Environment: real
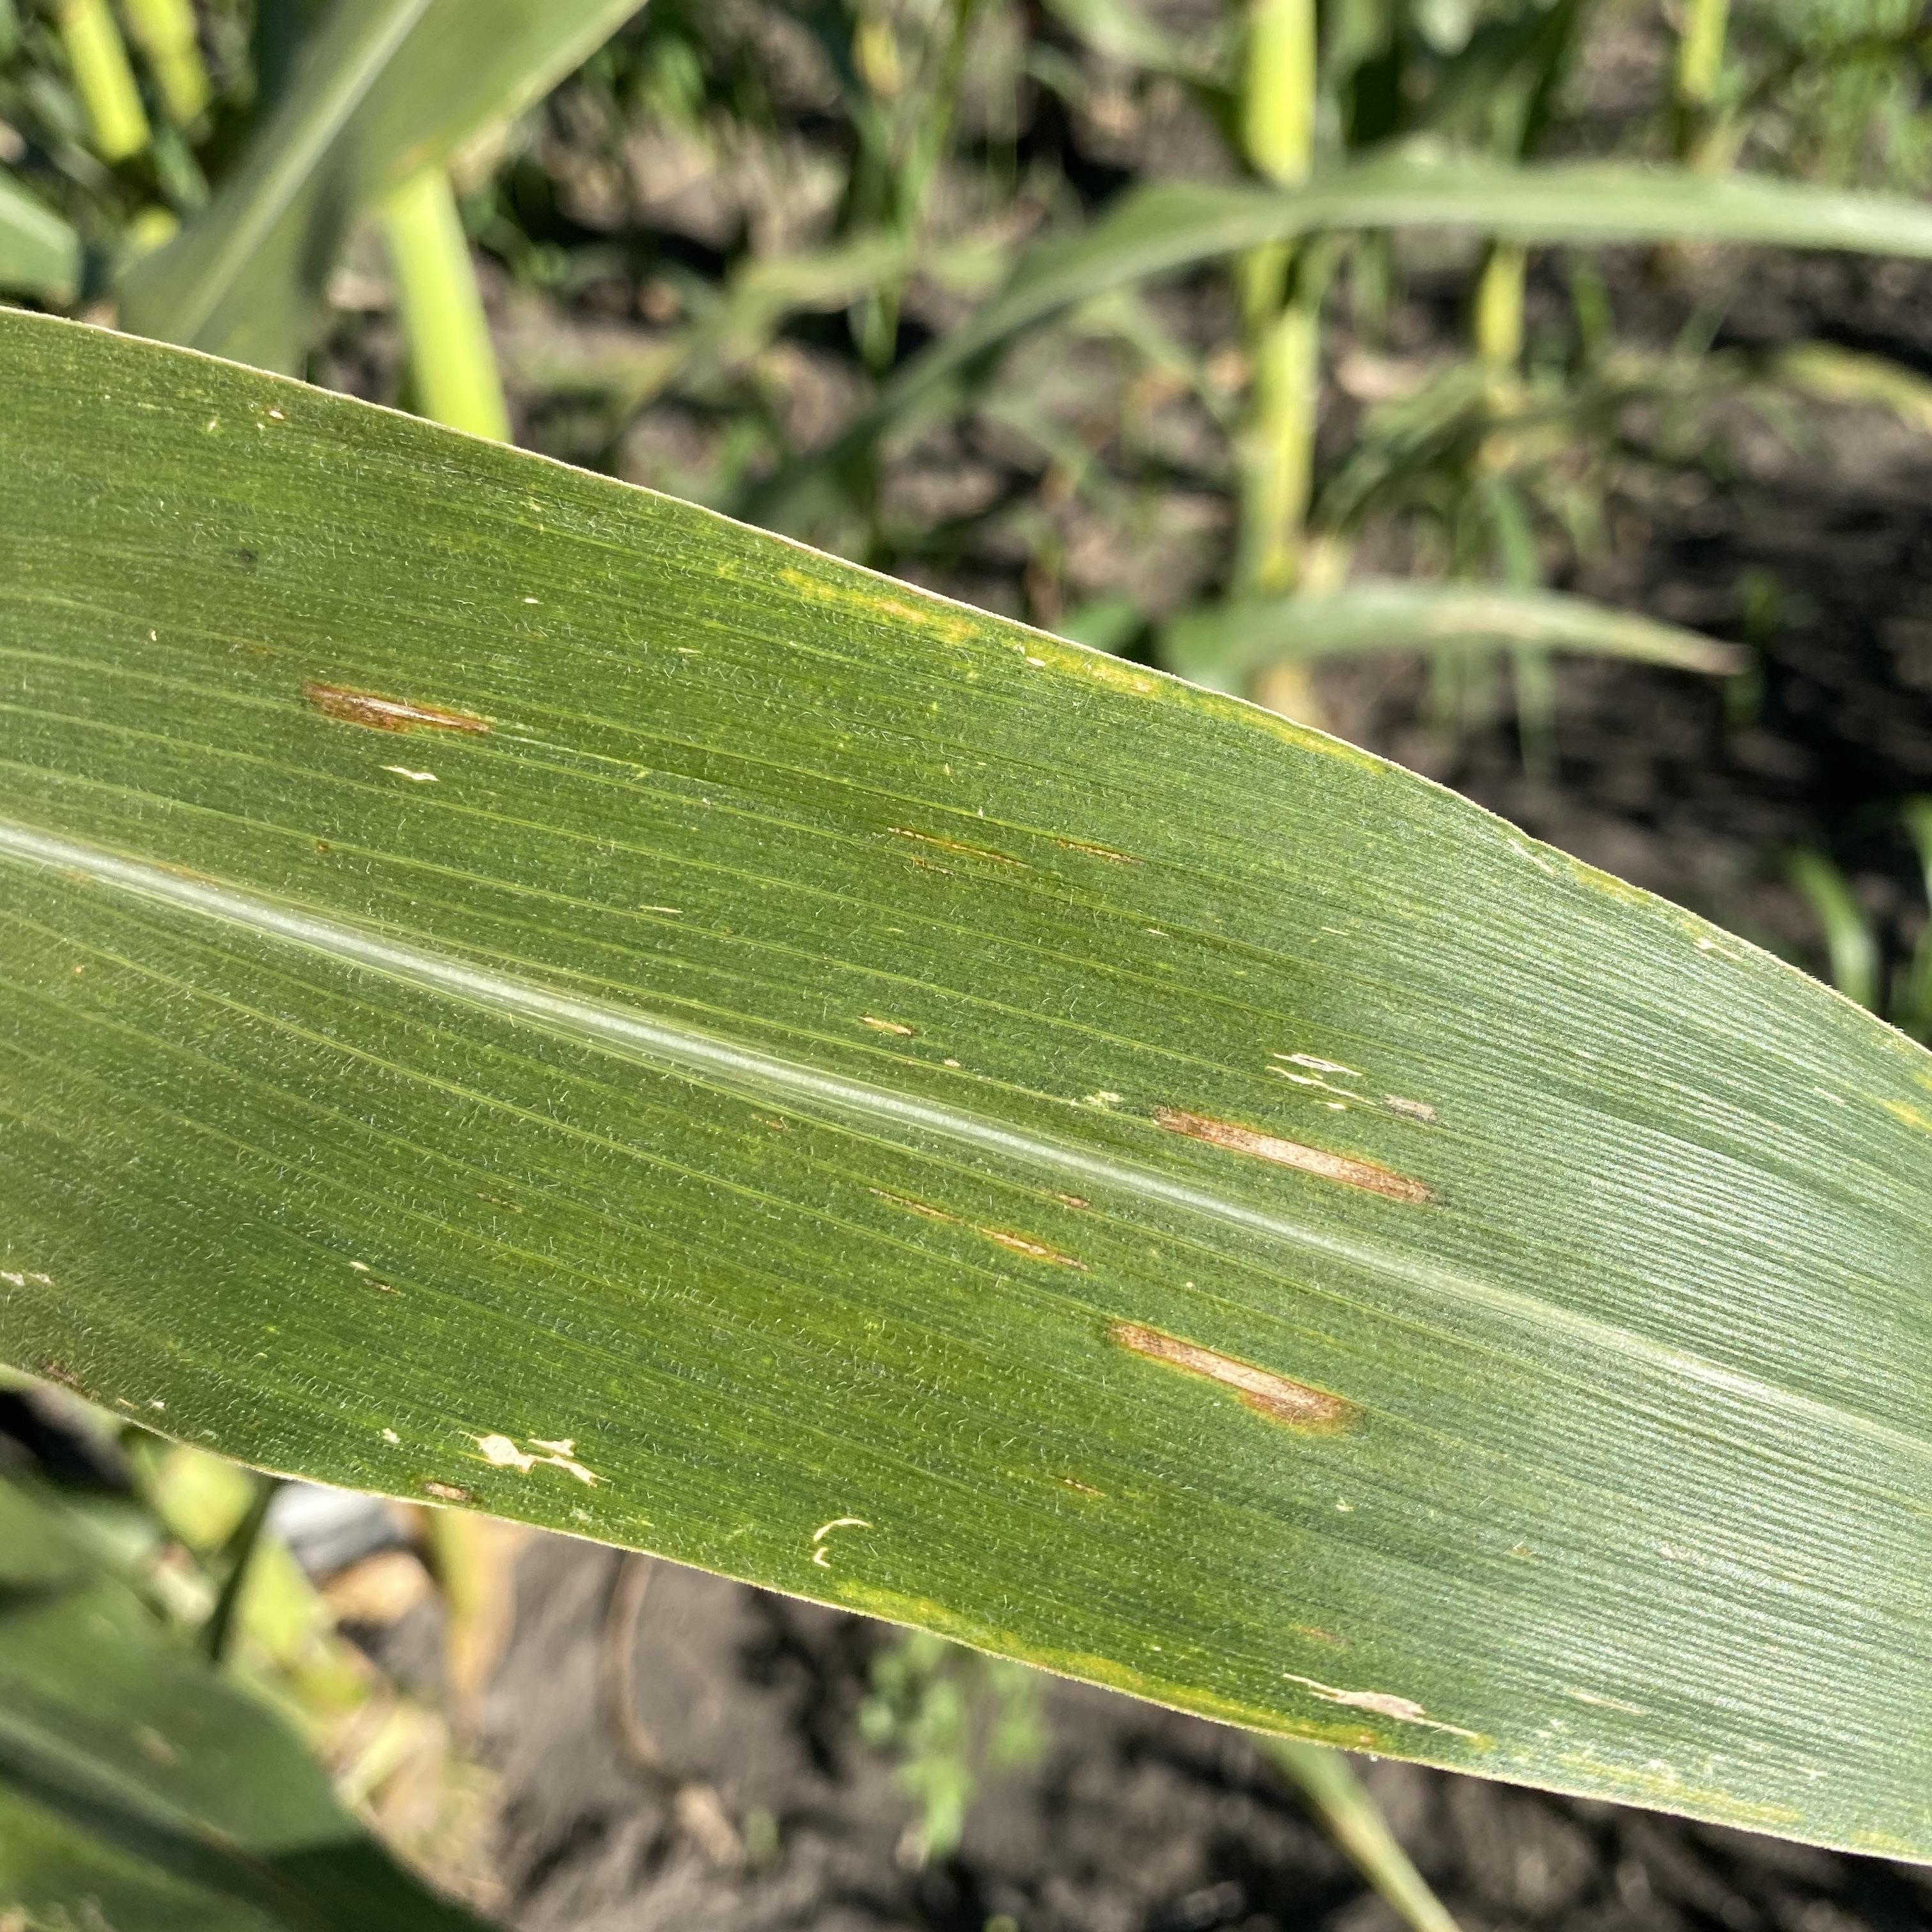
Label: gray_leaf_spot